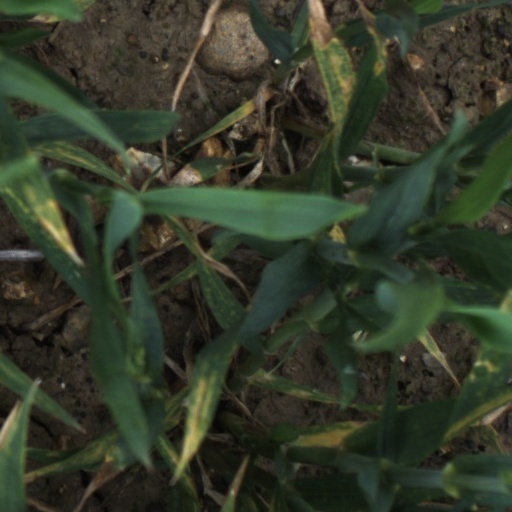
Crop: wheat